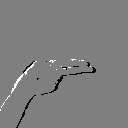
ASL letter: h